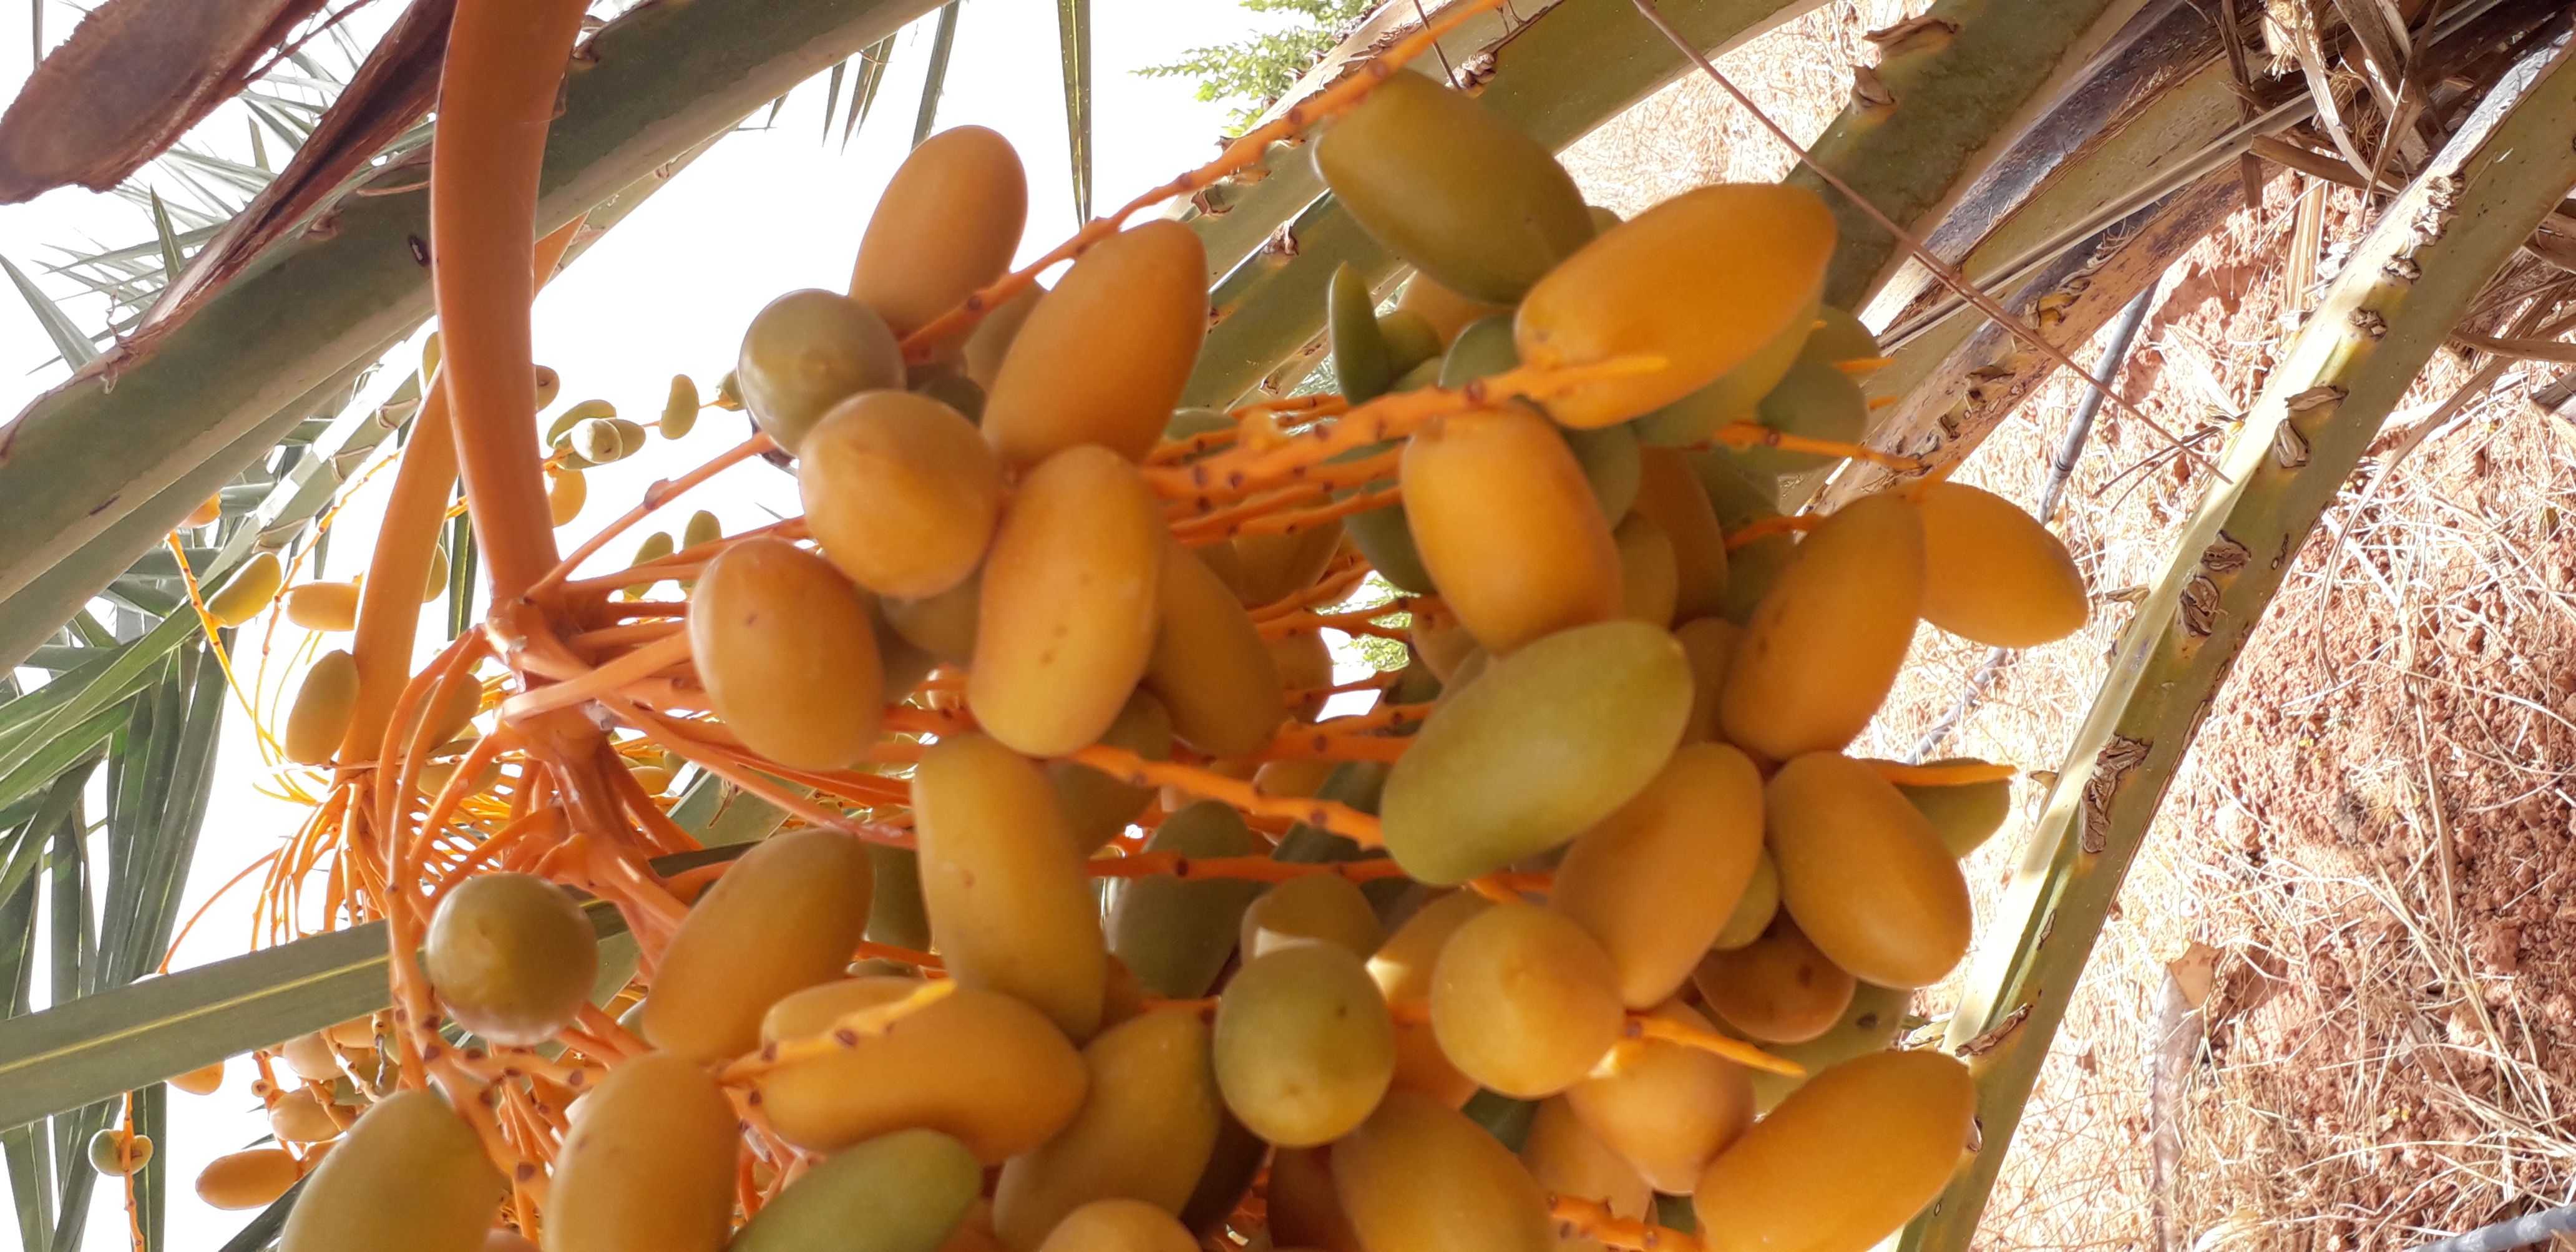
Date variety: kholt